Tin Hau Food Square

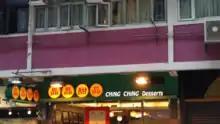
ChingChing Dessert in Tin Hau Food Square

Tin Hau Food Square was originally an ordinary residential area with very few restaurants. There were mostly stationery stores, hardware stores, pharmacies, bakeries, and Chinese grocery stores along Electric Road with garages and old furniture stores in the side streets, which include Tsing Fung Street and Lau Li Street.